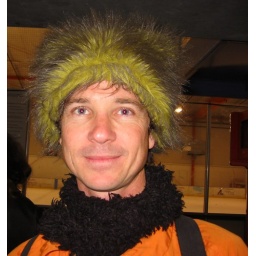
Donovan in his favoritist green hat